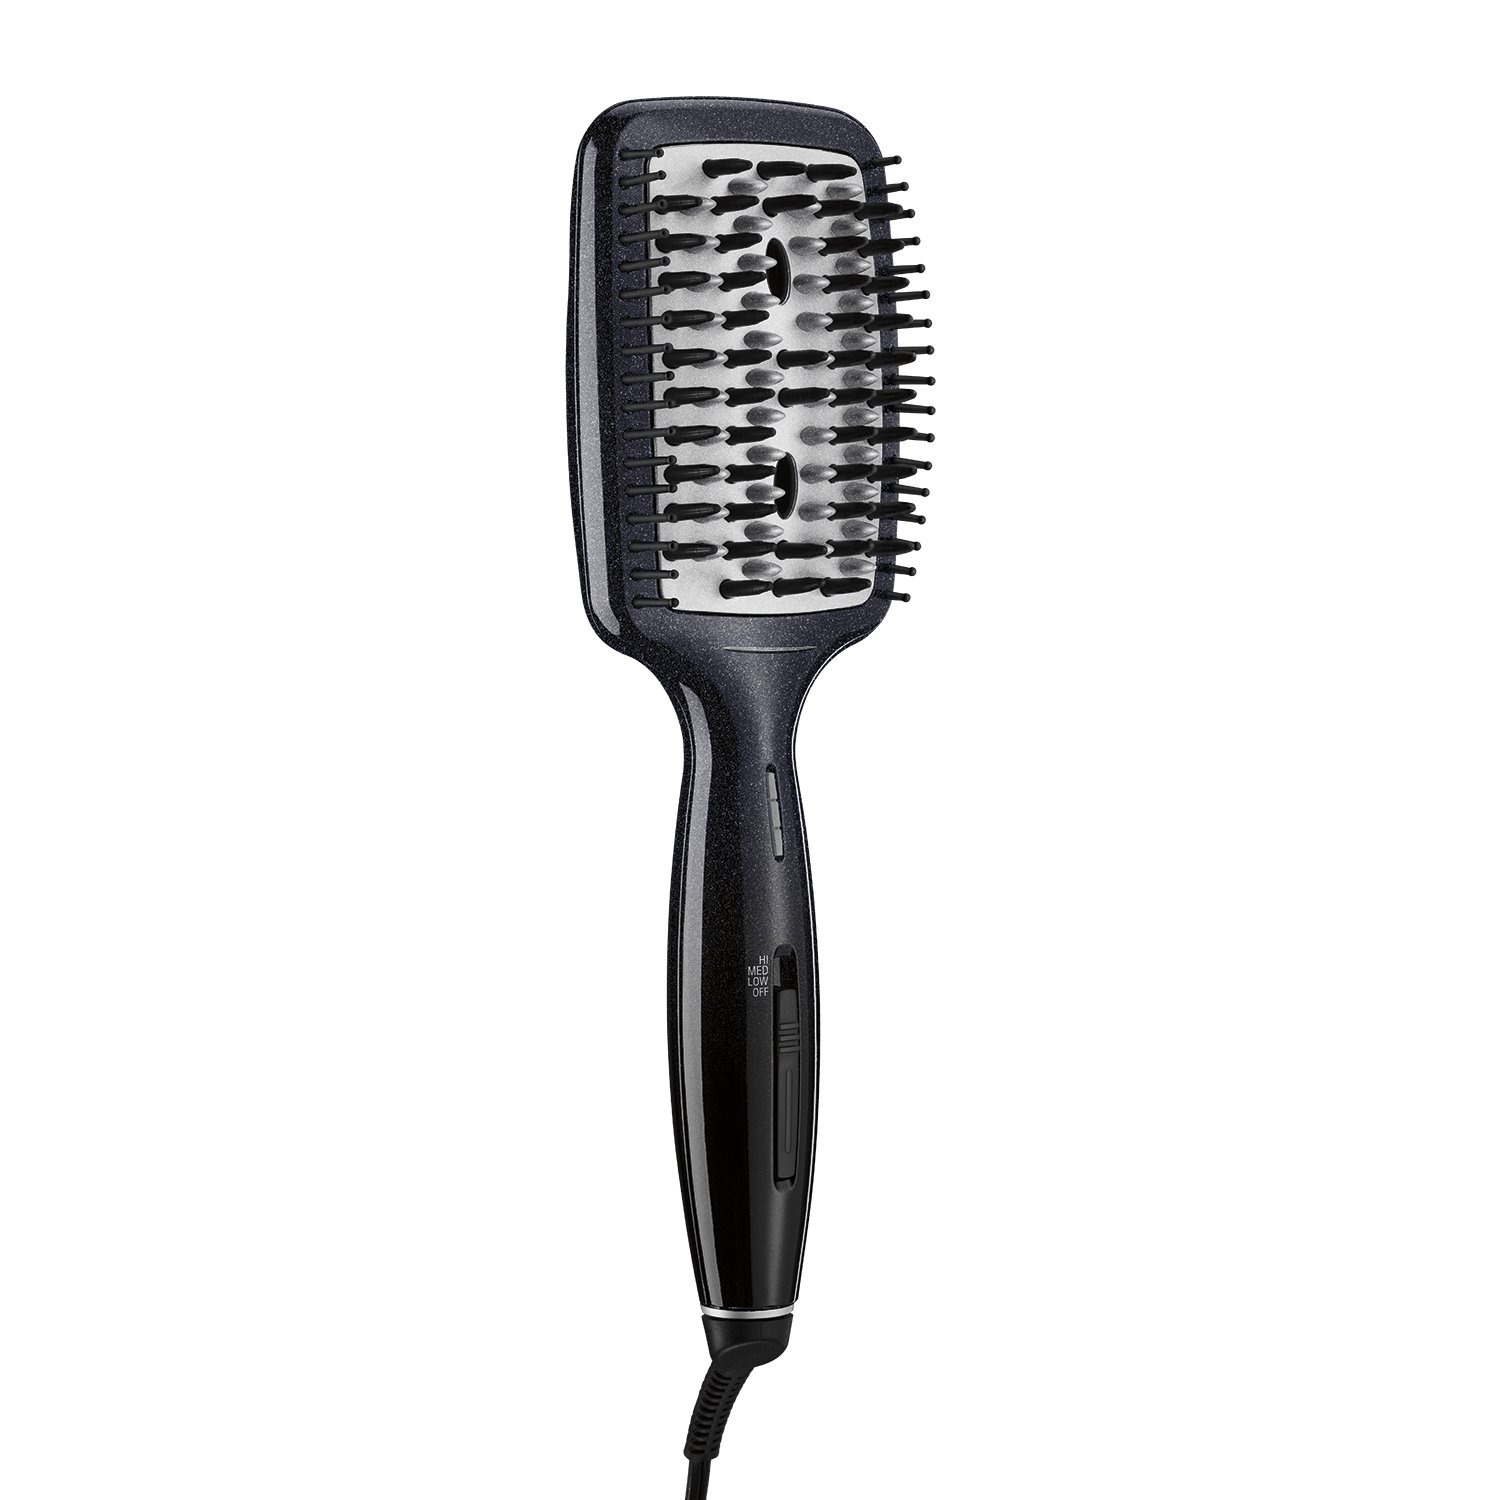
Item Name: Infiniti Pro by Conair Diamond-Infused Ceramic Smoothing Hot Brush/Straightening Brush, Black
Bullet Point 1: Diamond brilliance shine system combines diamond-infused ceramic with ionic technology to help transform hair. Diamond-Infused ceramic provides advanced heat technology for shiny, straight, smooth results
Bullet Point 2: Paddle brush: more contact with hair for faster styling
Bullet Point 3: Ionic generator: neutralizes static to remove frizz plus adds visible smoothness and shine
Bullet Point 4: Nylon, silicone and ceramic bristles: guide styler through hair for enhanced manageability
Bullet Point 5: 400 degree high-heat with 3 settings: for all hair types, instant heat-up and true ceramic heater
Value: 1.0
Unit: count

Price: 38.185